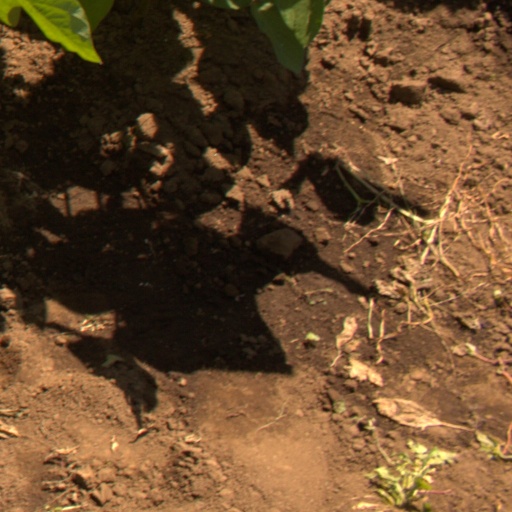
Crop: soybean